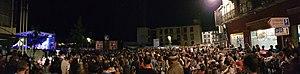
Pamparina 2019
L'Auvergne est une région culturelle et historique de France située au cœur du Massif central.
La Pamparina ou Festival international de musique de rue de Thiers est un festival de musique international ayant lieu tous les ans le premier week-end du mois de juillet à Thiers, en Auvergne. Le festival se déroule généralement le premier week-end du mois de juillet, pendant trois jours.